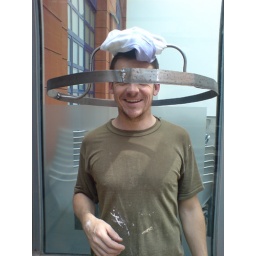
abtffn8aaa.wordpress.com/, My feet in the sky of Bilbao and my head in San Francisco street